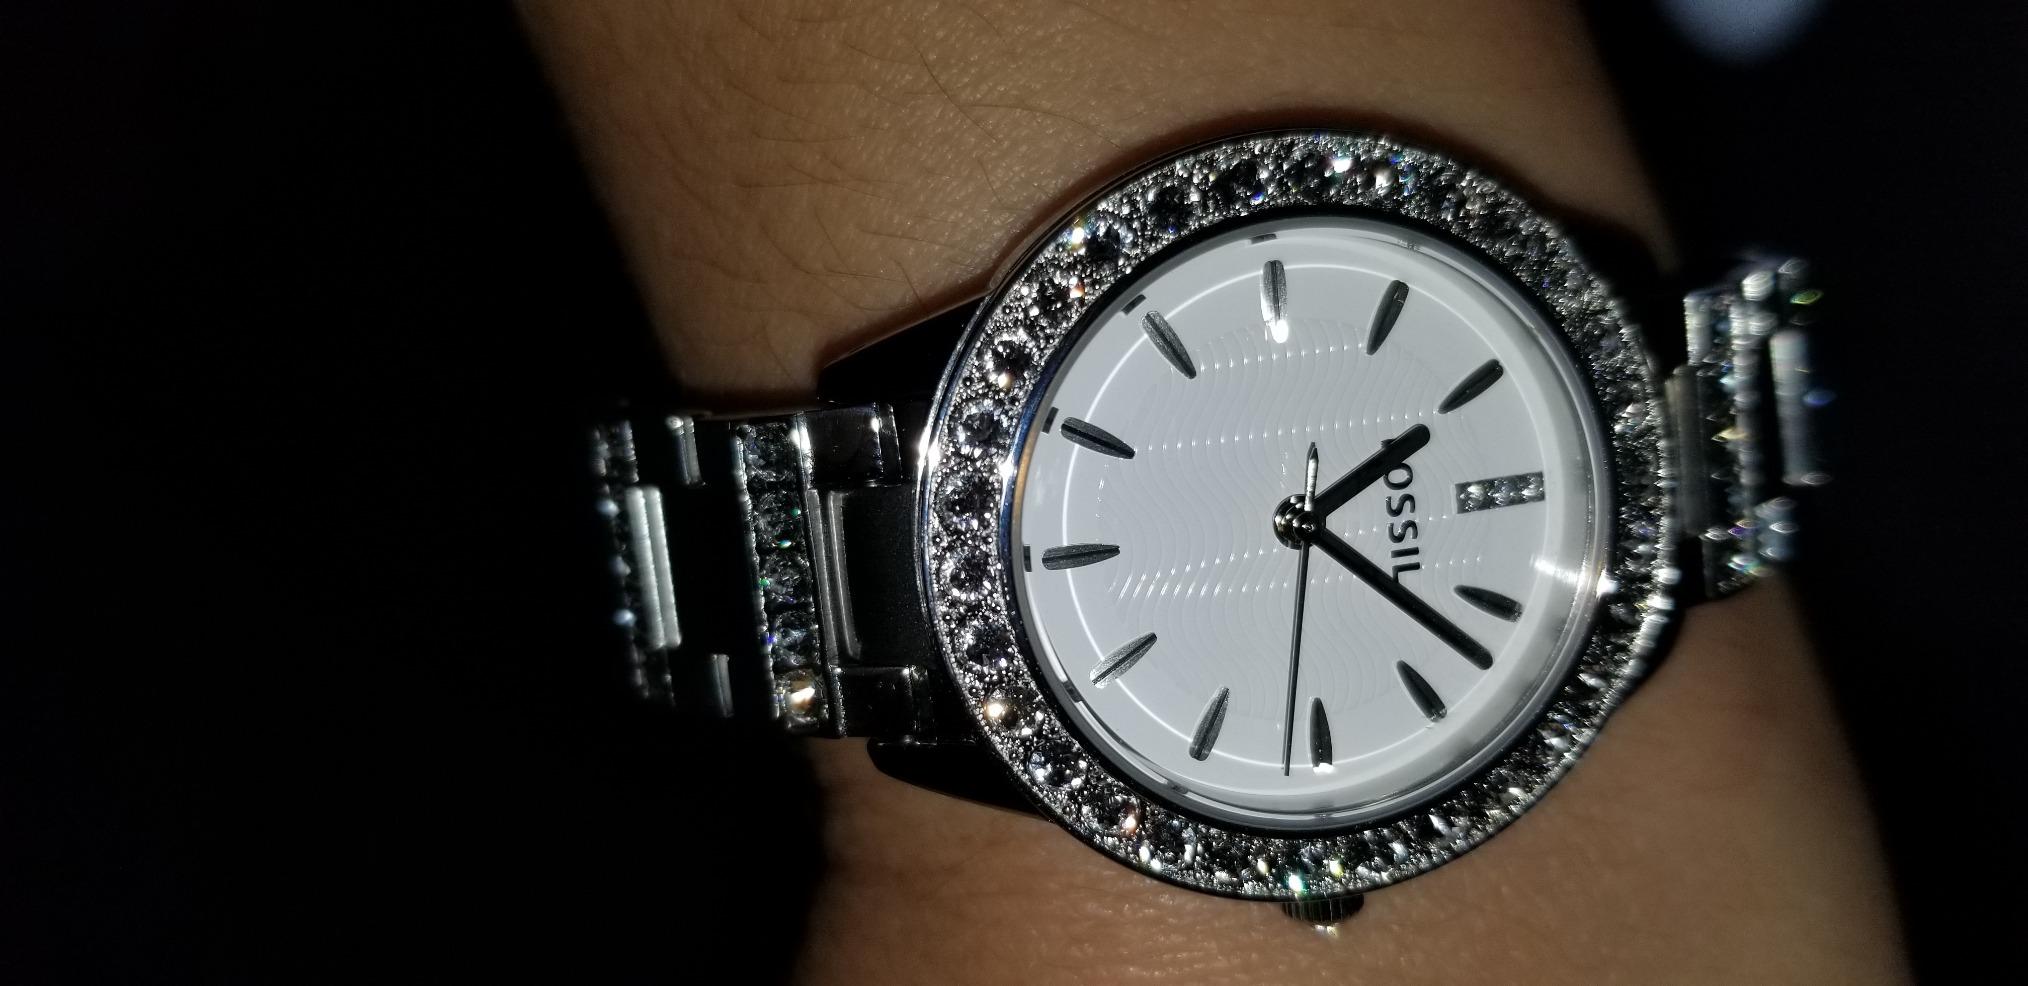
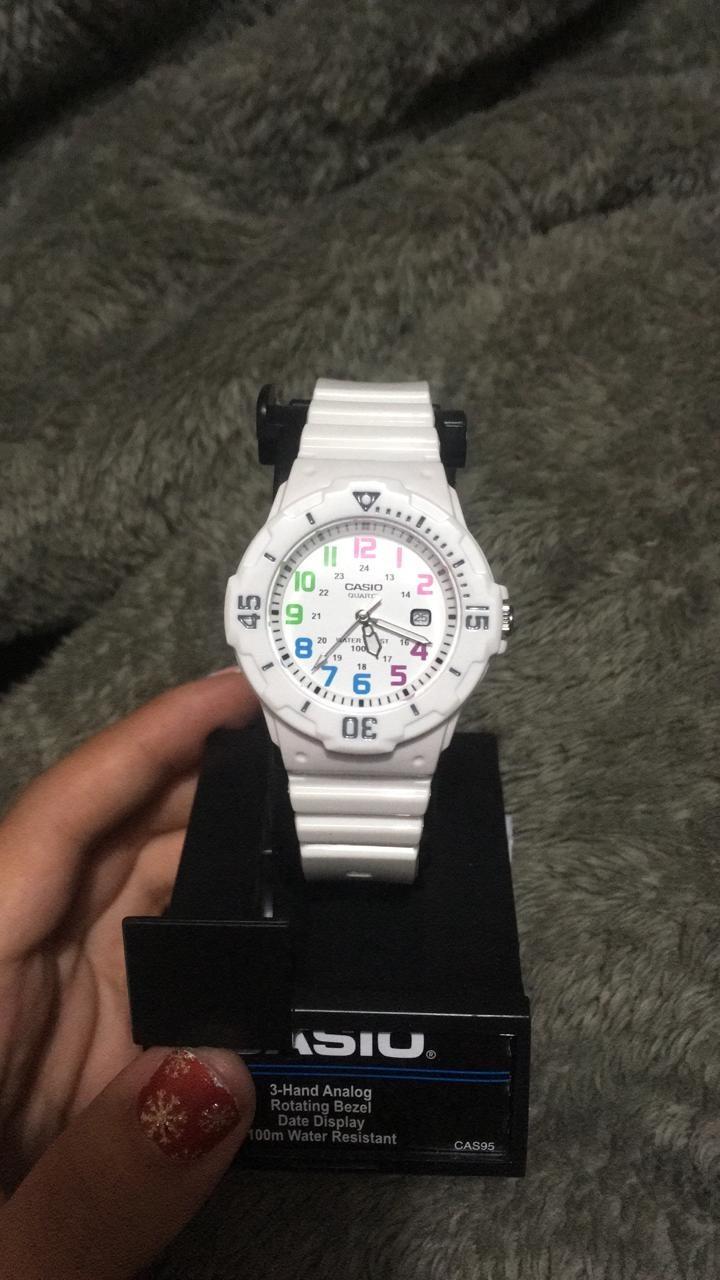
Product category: accessories_watch
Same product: no